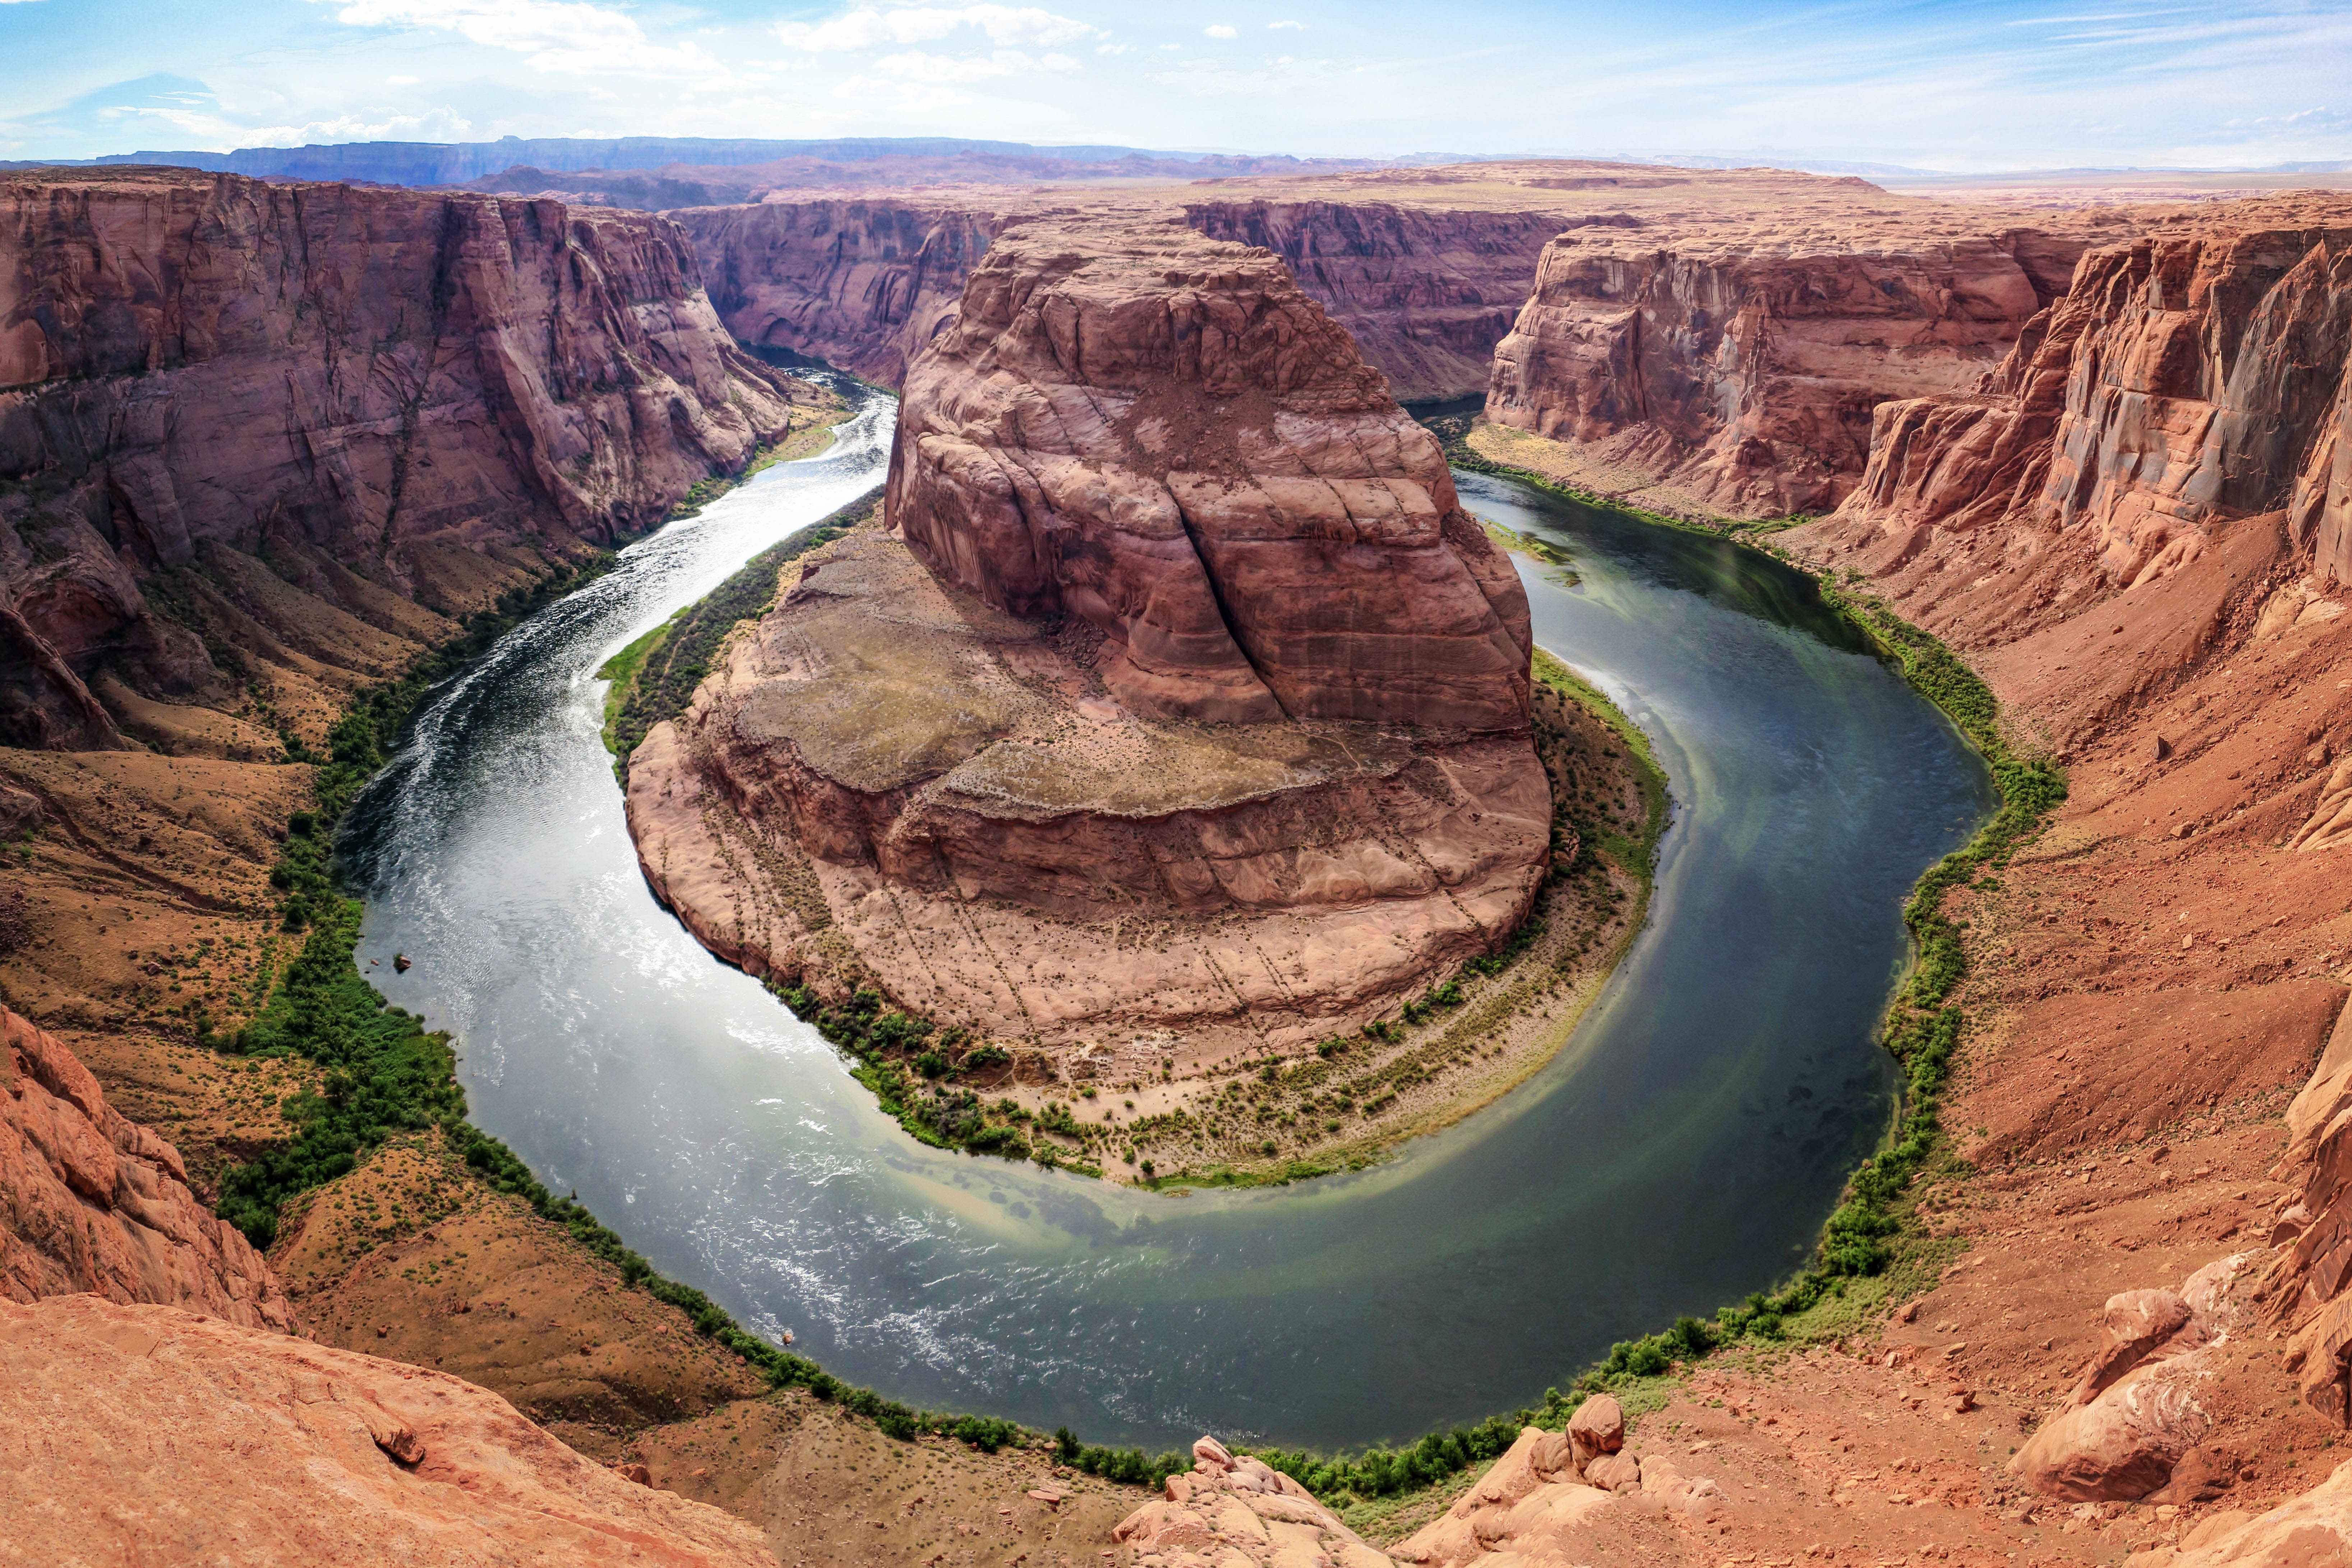
landscape, rock, mountain, river, valley, stone, formation, cliff, soil, canyon, terrain, national park, geology, badlands, plateau, horseshoe bend, wadi, landform, volcanic crater, aerial photography, geographical feature